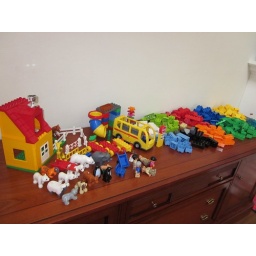
Includes stables, zoo animal set with slide, bus, several animals and minifigures and over 300 blocks or various shapes and sizes